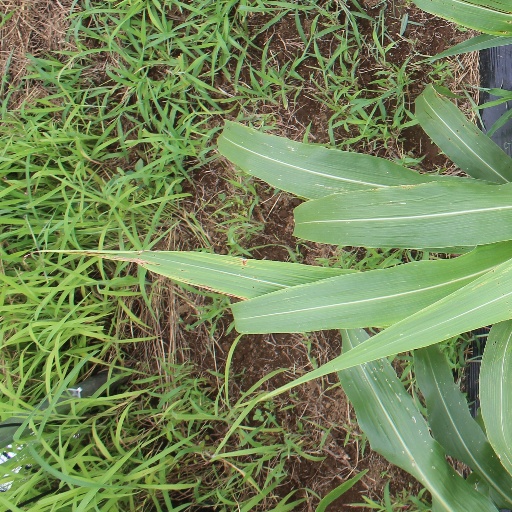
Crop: sorghum